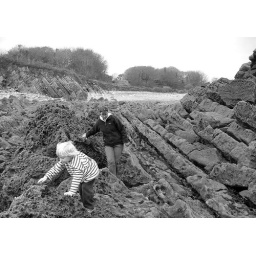
40 min rock climb around our beach at low tide